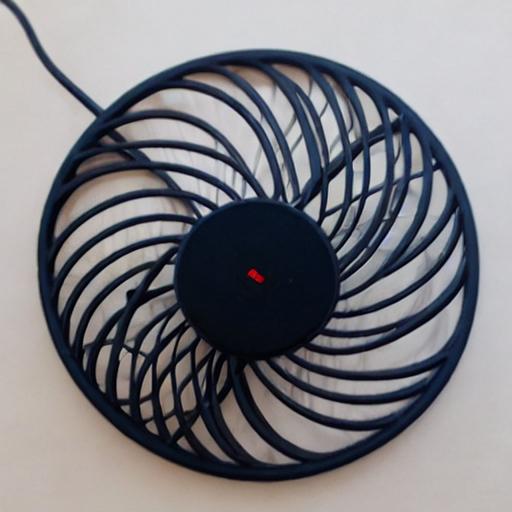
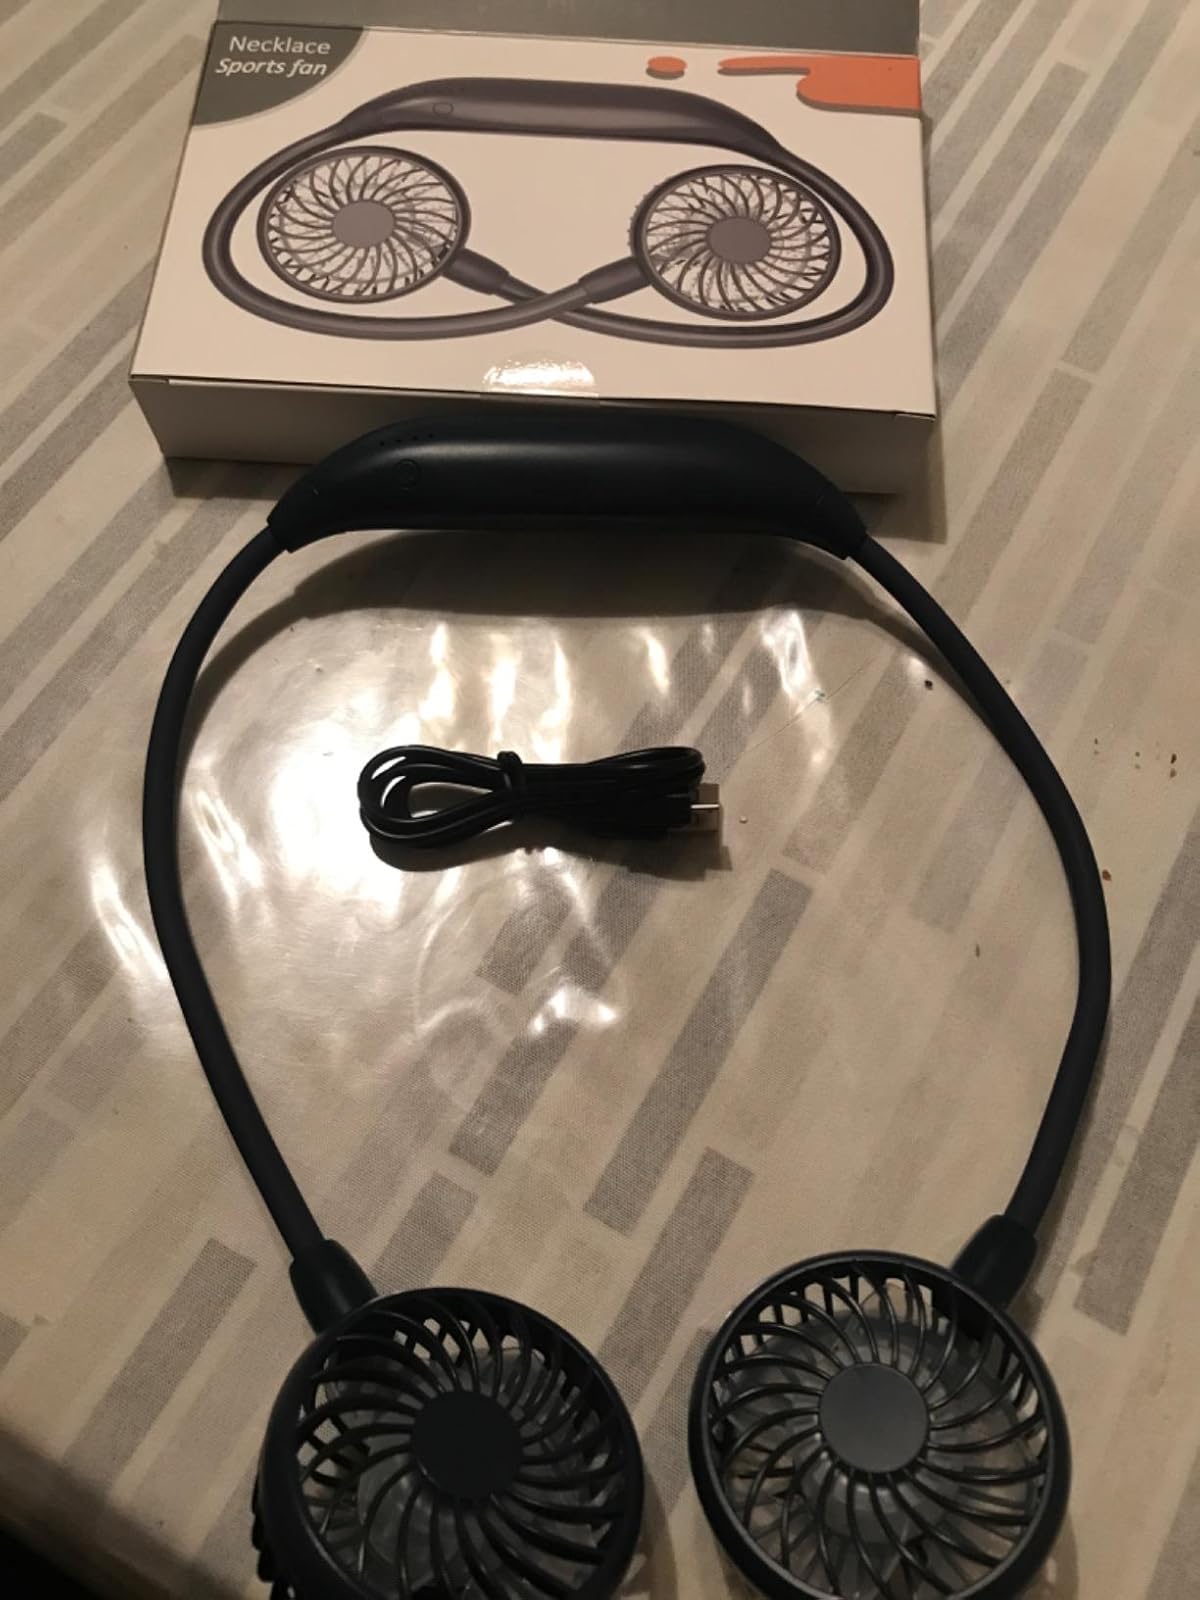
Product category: fan
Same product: no